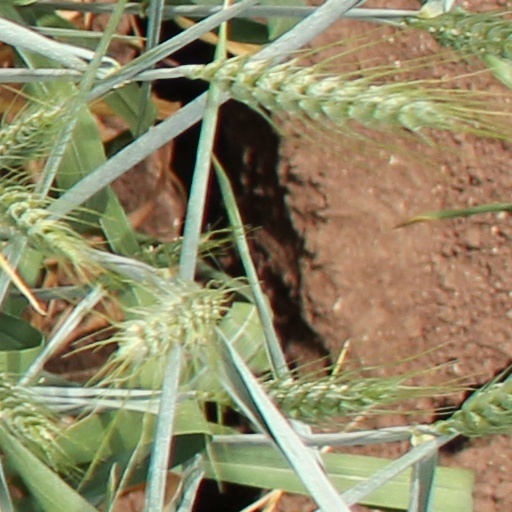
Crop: wheat